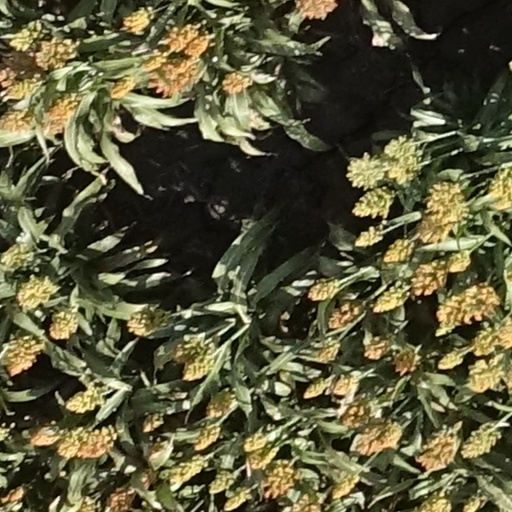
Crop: sorghum